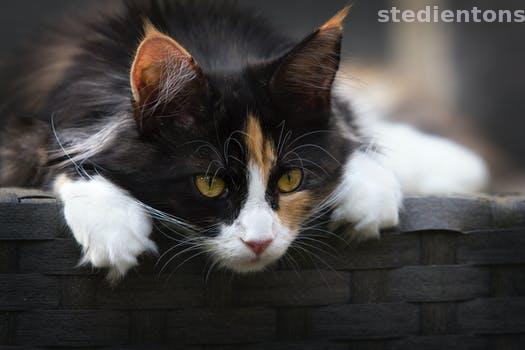
Label: Watermark